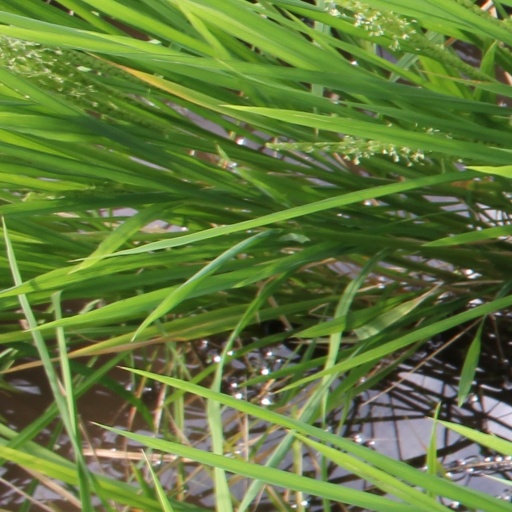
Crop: rice